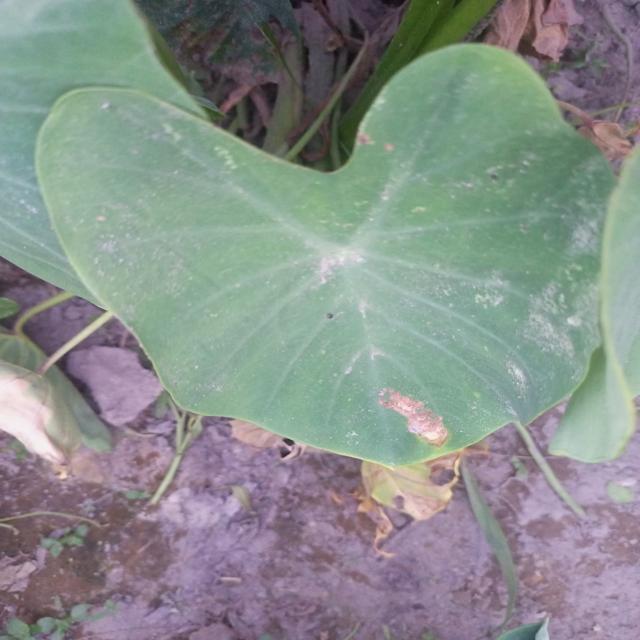
Label: Early_Blight